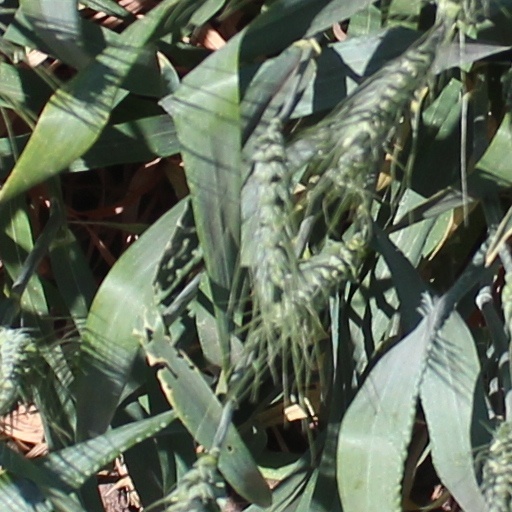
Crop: wheat